Old Turrell City Hall

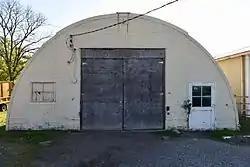

The Old Turrell City Hall is a historic government building at 160 Eureka Street in Turrell, Arkansas. Built , it is a classic example of a Quonset Hut, a form popularized during World War II for military uses. It has corrugated metal walls and ceiling, and is set on a concrete foundation. Its main facade, in one of the vertical ends, has a centrally-positioned garage door, with a sash window to the left, and a pedestrian entrance to the right. The building was used as city hall until 1968, when the present hall was built.